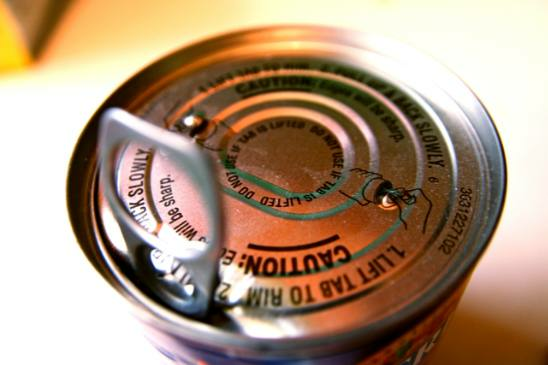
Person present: No